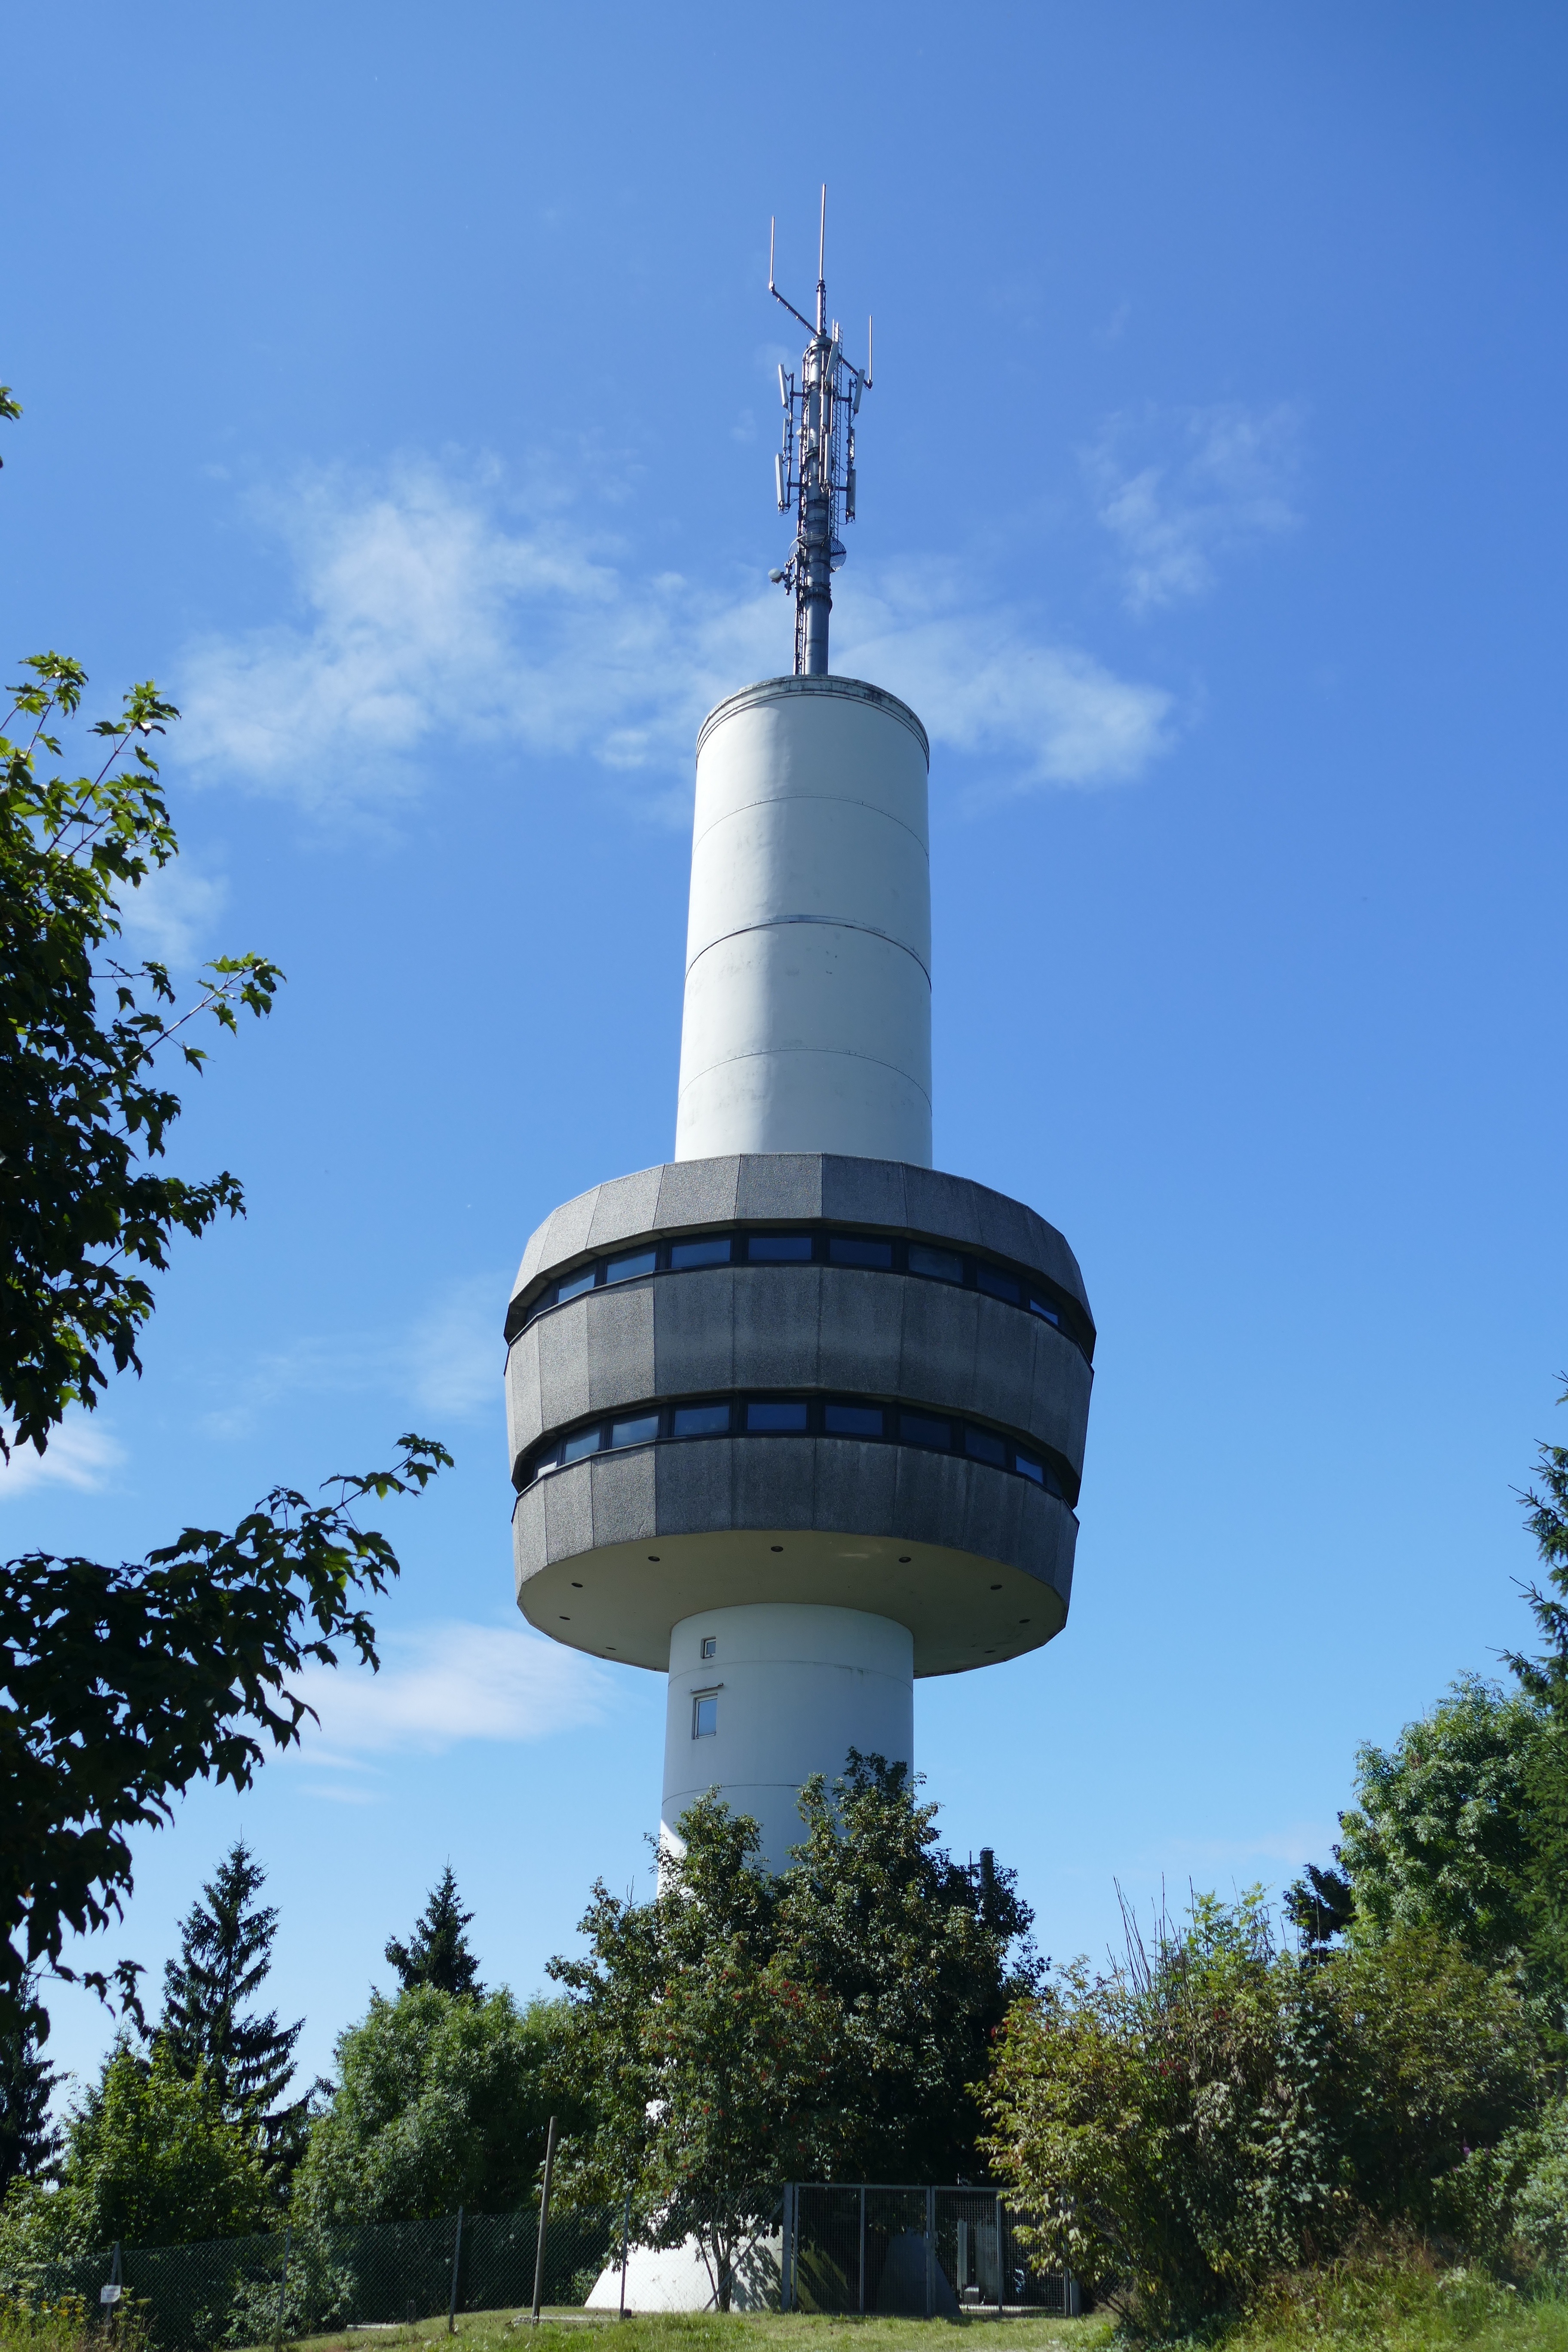
nature, mountain, lighthouse, sky, building, tower, blue, water tower, mountain summit, places of interest, clouds, destination, observation tower, transmission tower, control tower, bad sachsa, ravens mountain, migratory goal